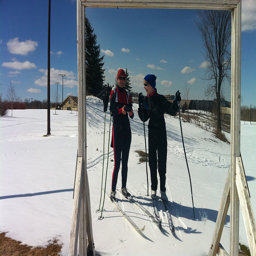
Two people standing on skis reflected in a mirror
Two people standing on there skis in the snow .
Two skiers posing in front of wooden frame on snowy plain
Two people are standing on skis in the snow.
Two women on skis in the snow posing for a photo.